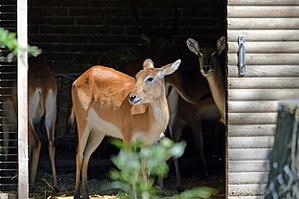
Cobe de Lechwe (Zoo-Amiens)
La migration animale est un phénomène présent chez de nombreuses espèces animales, qui effectuent un déplacement, voire un périple, souvent sur de longues distances, à caractère périodique qui implique un retour régulier dans la région de départ. Les mouvements sans retour, qui conduisent à une extension de l'habitat de l'espèce, correspondent plutôt à un phénomène de colonisation. Ces deux « mouvements » qui peuvent nécessiter des corridors biologiques spécifiques ou partagés, plus ou moins délimités selon les espèces, jouent un rôle important en matière de sélection naturelle et d'évolution.
Le Zoo d'Amiens est un parc animalier français situé dans les Hauts-de-France, à Amiens. Fondé en 1952, sous le nom de Jardin zoologique d'Amiens et initialement municipal, il est aujourd'hui géré par la communauté d'agglomération Amiens Métropole.